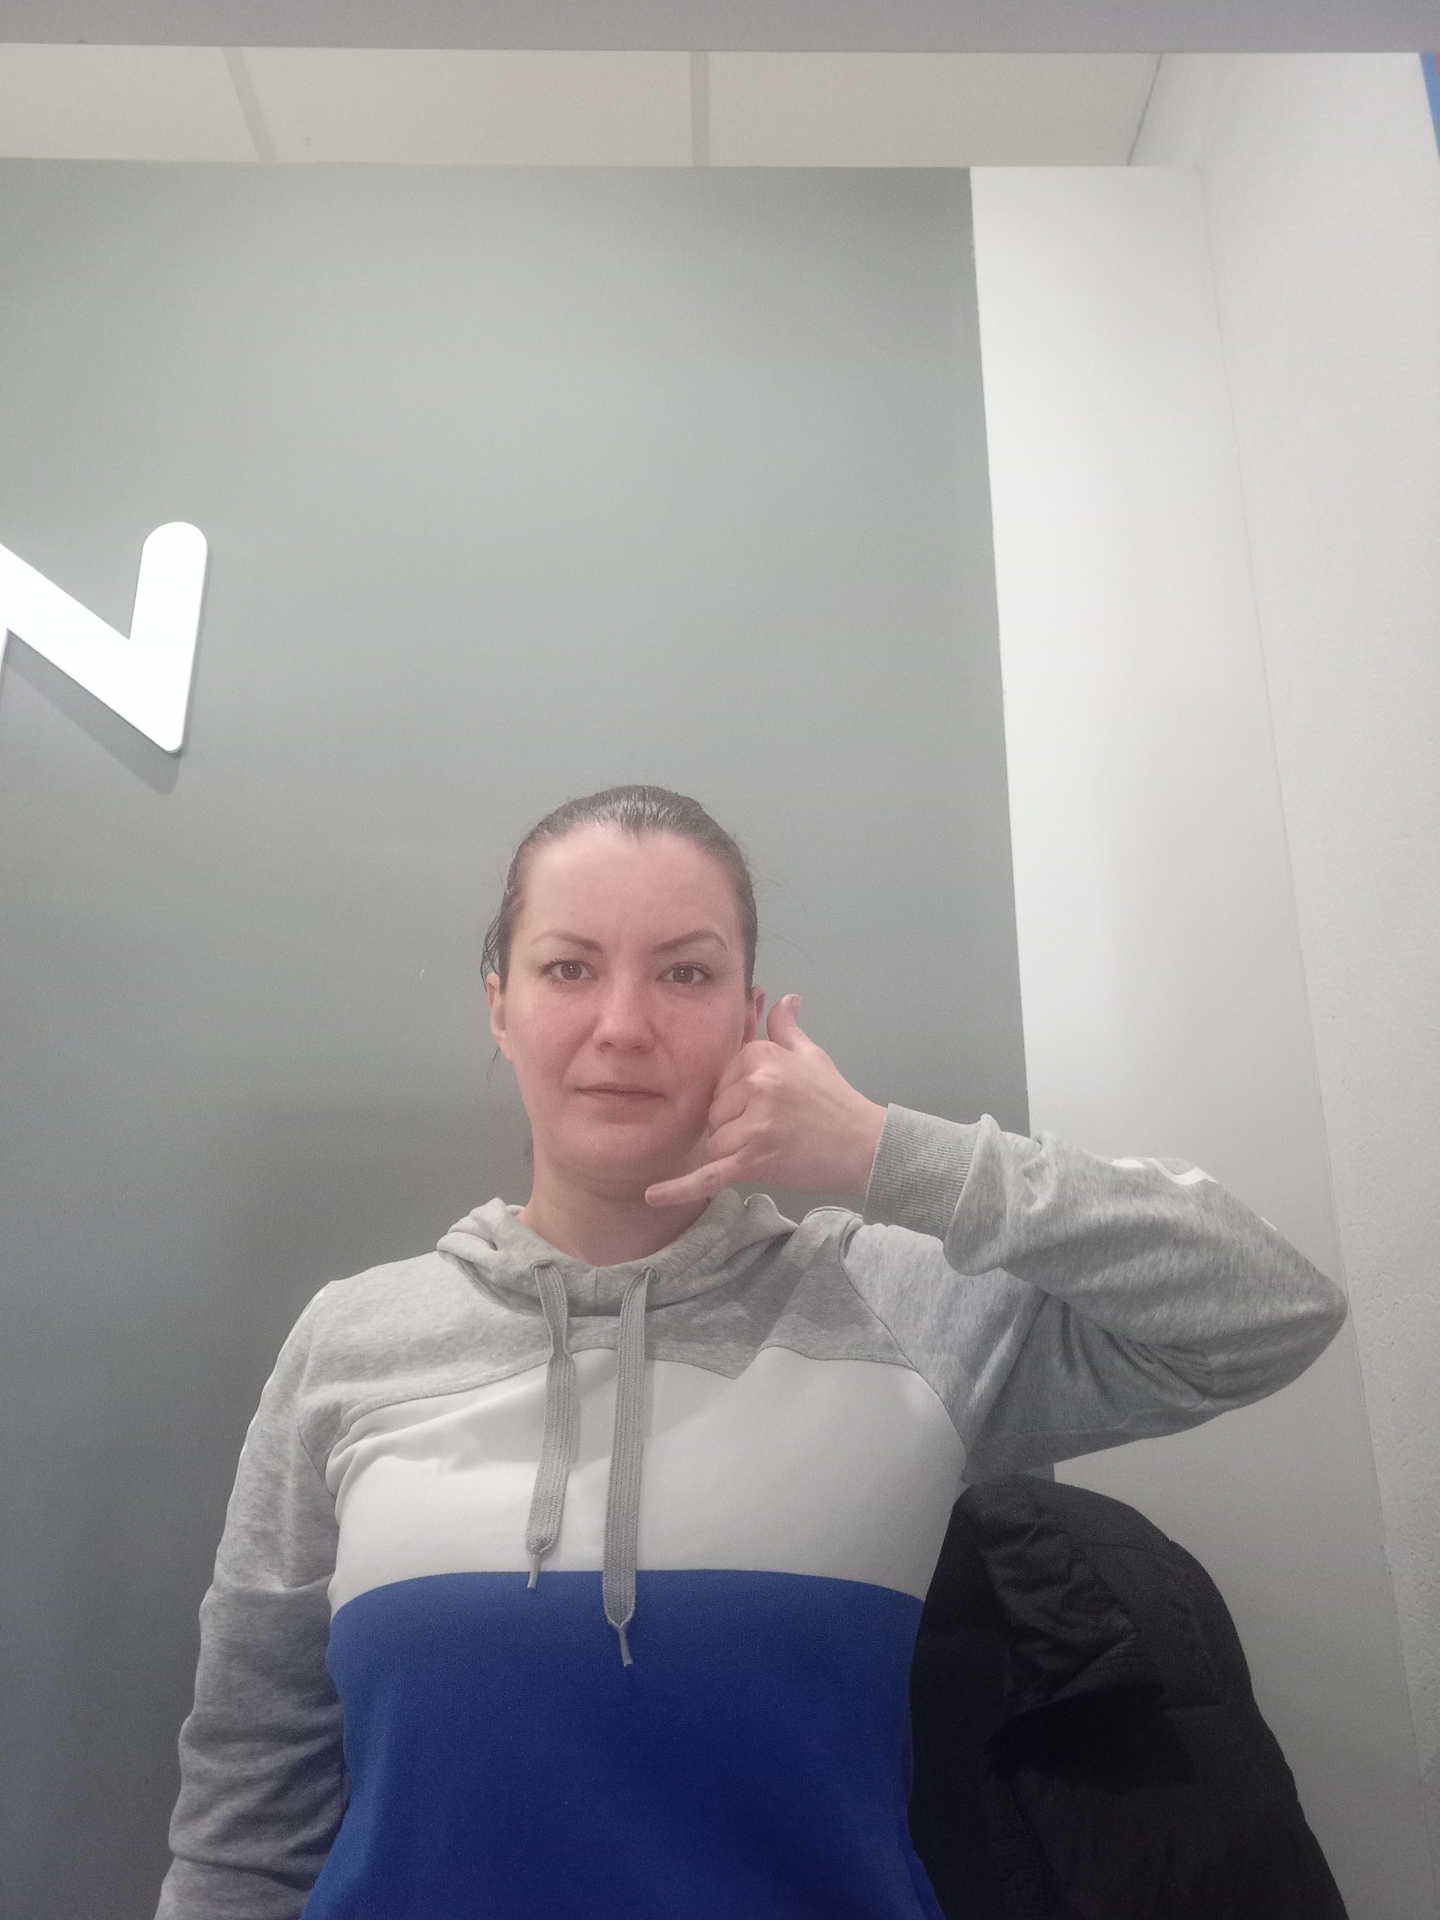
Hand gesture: call